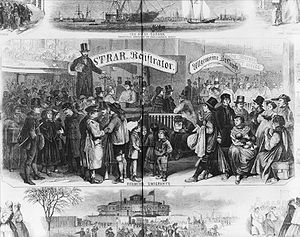
Castle Clinton / Historie / Skiftende navne
Immigranter på Castle Clinton, 1866.
Castle Clinton er et tidligere fort i New York City. Senere blev det brugt som serveringssted, teater, immigrationsstation og meget andet, og senest er det blevet udpeget som National Monument. Oprindeligt lå fortet på en ø, men landopfyldning gjorde, at øen blev landfast med Manhattan, og i dag ligger fortet i Battery Park på den sydlige del af halvøen.